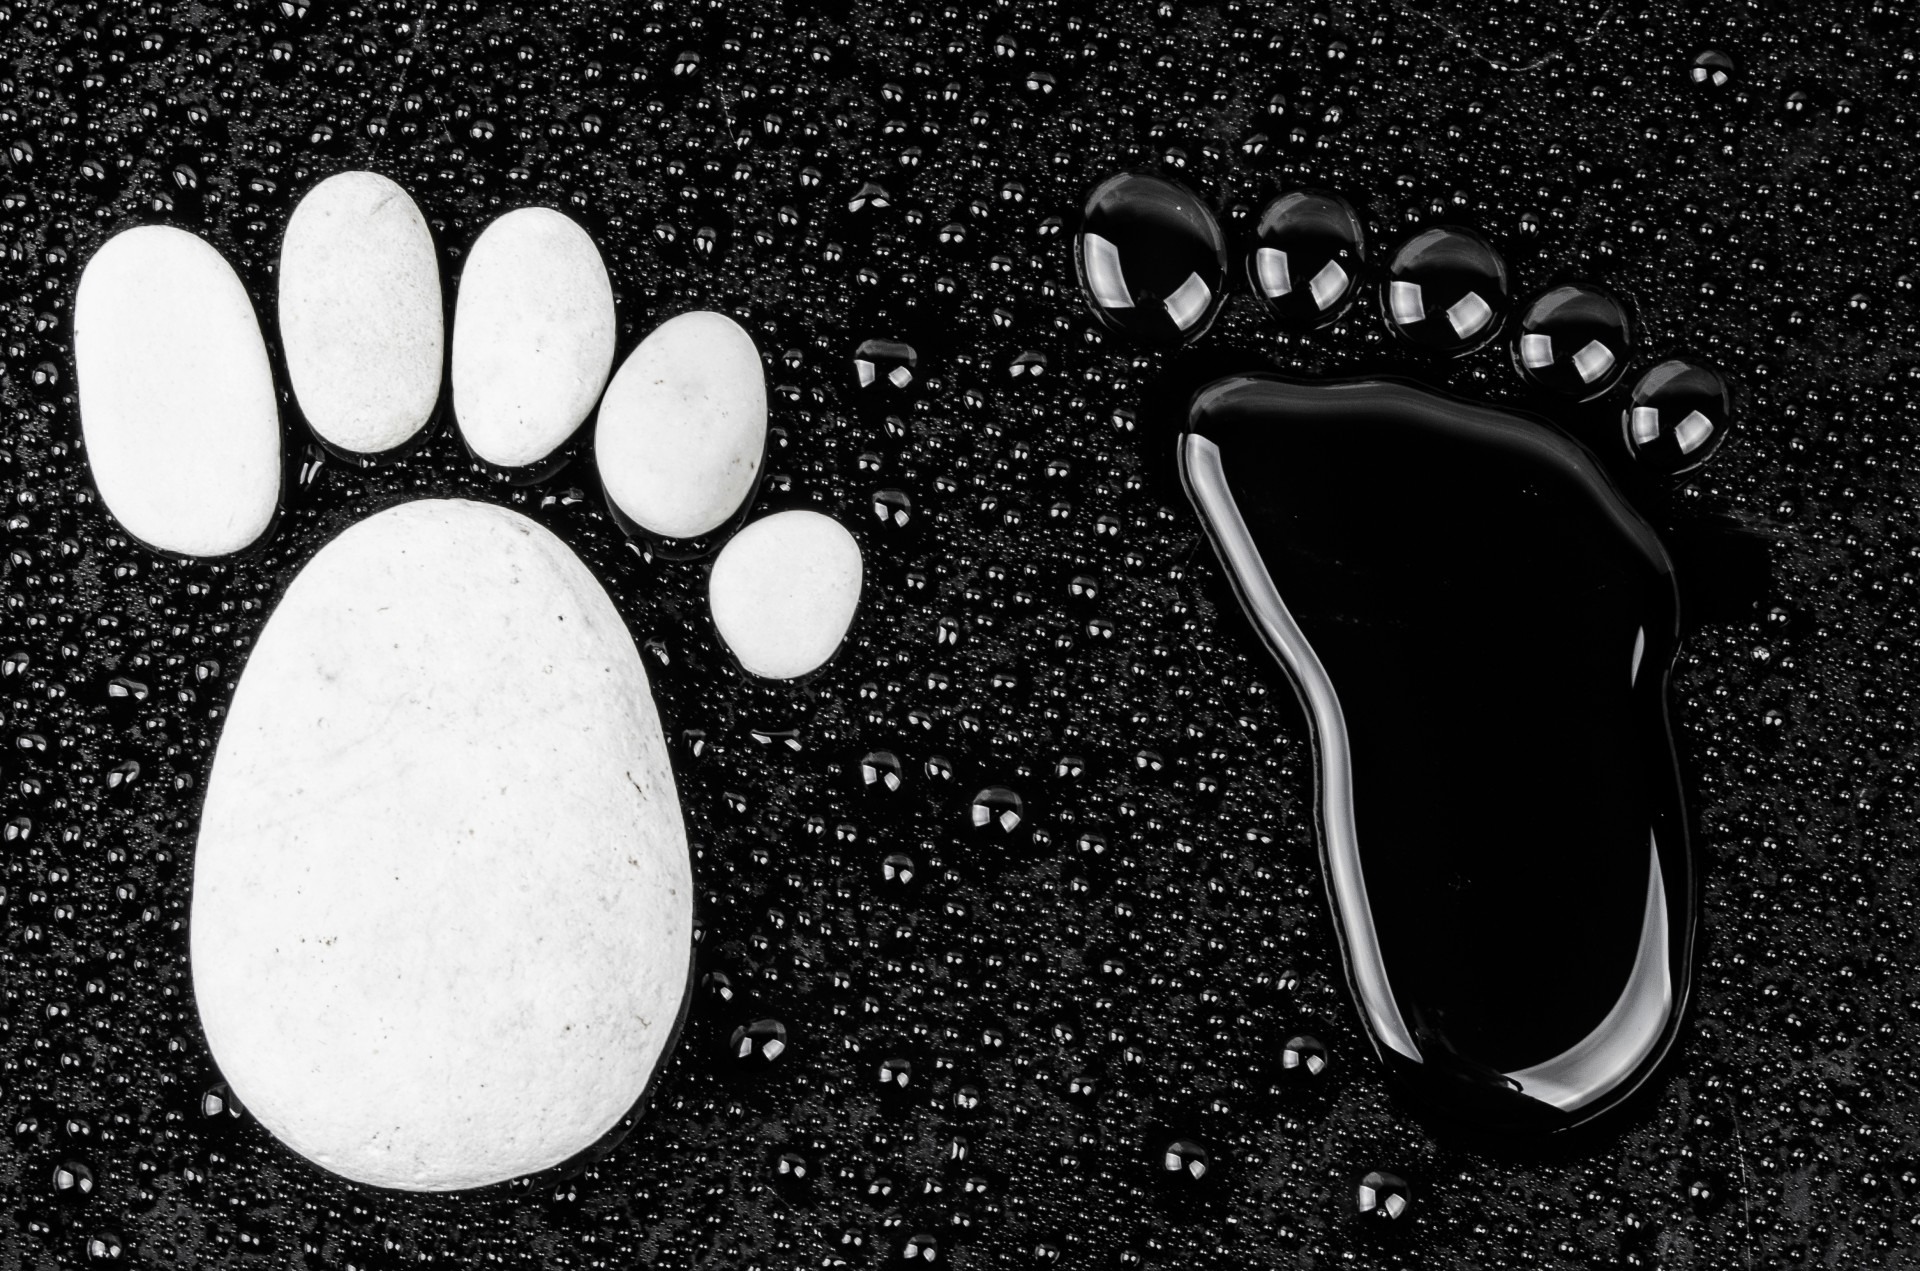
beach, coast, outdoor, drop, black and white, people, white, photography, shore, adventure, step, summer, solitude, explore, seaside, walk, sign, journey, print, foot, holiday, human, darkness, two, freedom, bare, black, monochrome, circle, activity, barefoot, font, droplets, new, way, mark, shape, search, imprint, concepts, still life photography, monochrome photography